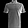
Label: T - shirt / top